Angelo Vergecio

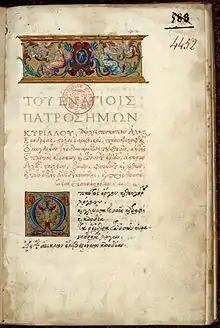
Title page of the "Hexameron", copied by Vergecio

Angelo Vergecio (1505–1569) was a Greek copyist from Crete active in Venice and France. He became a royal scribe for Francis I of France and his successors, was responsible for copying over fifty Greek manuscripts, and played a role in the dissemination of Greek among the humanist circles in France. His handwriting formed the basis of the "grecs du roi" typeface designed by Claude Garamond.